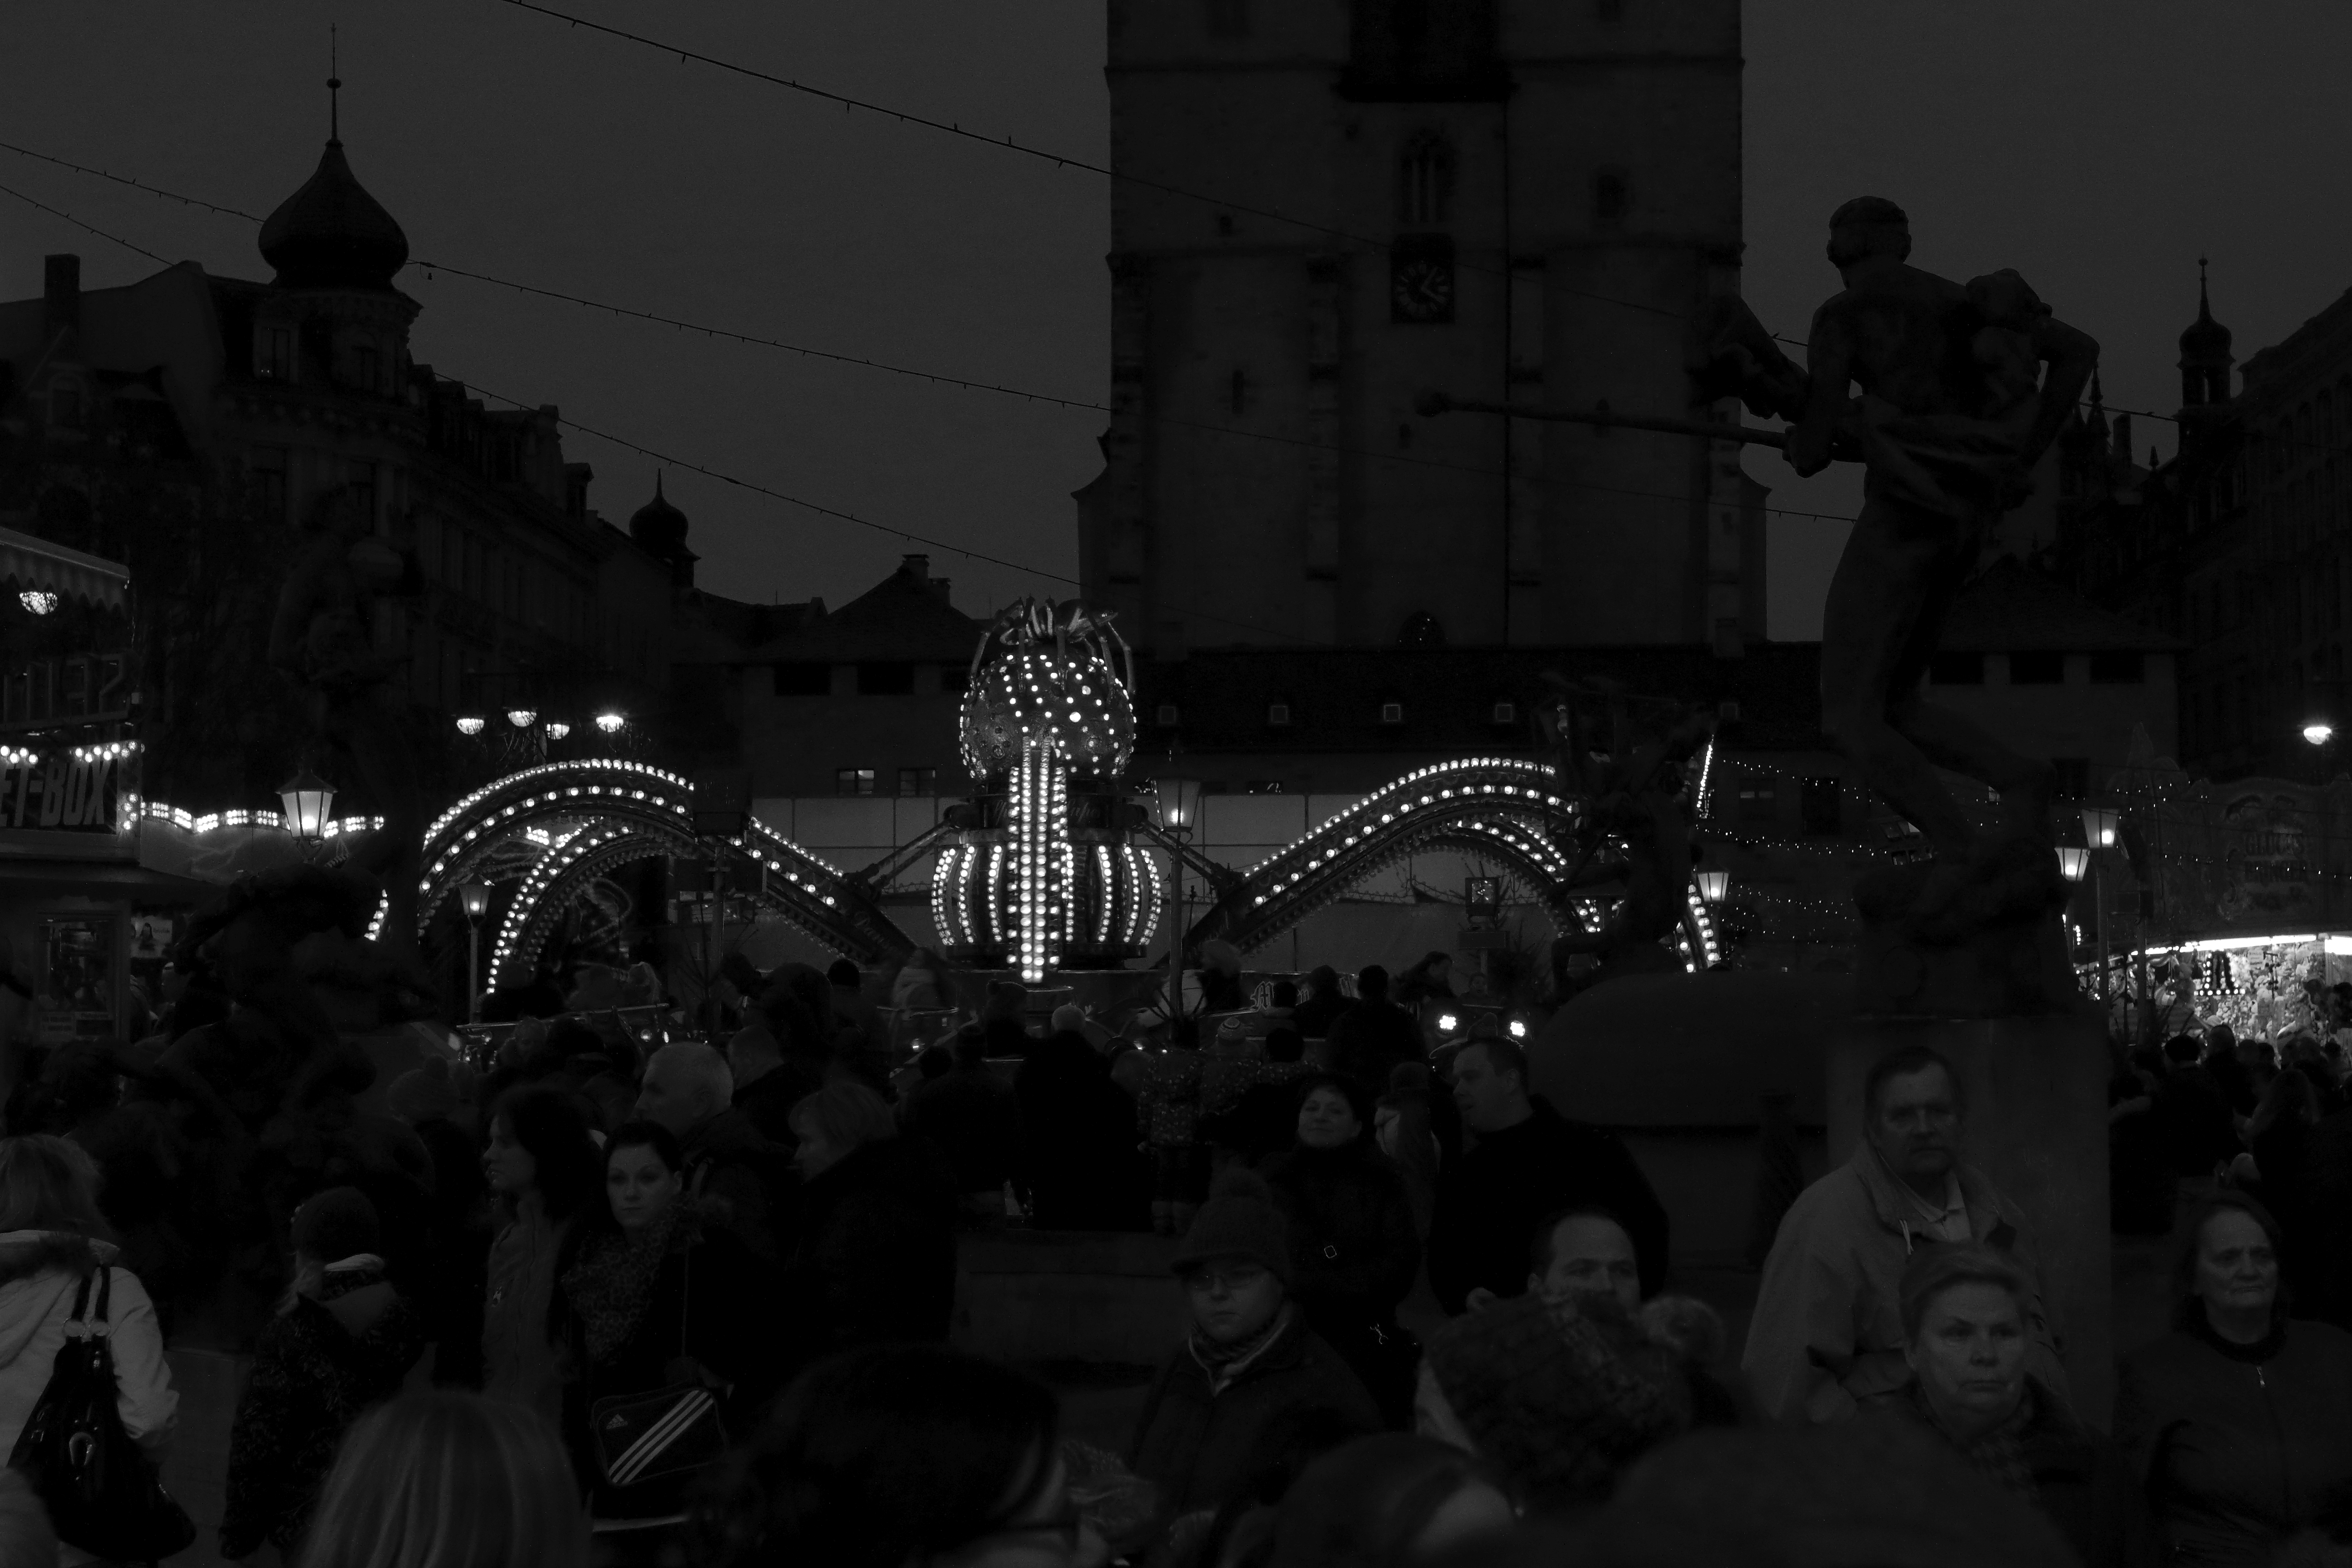
black and white, night, crowd, evening, darkness, black, monochrome, christmas, bw, blackandwhite, blackwhite, germany, deutschland, alemania, allemagne, sw, schwarzweiss, schwarzweis, xmas, christmastree, fair, weihnachten, germania, schwarzweissfotografie, schwarzweisfotografie, weihnachtsbaum, halle, hallesaale, saxonyanhalt, sachsenanhalt, weihnachtsmarkt, christmasfair, xmasfair, monochrome photography